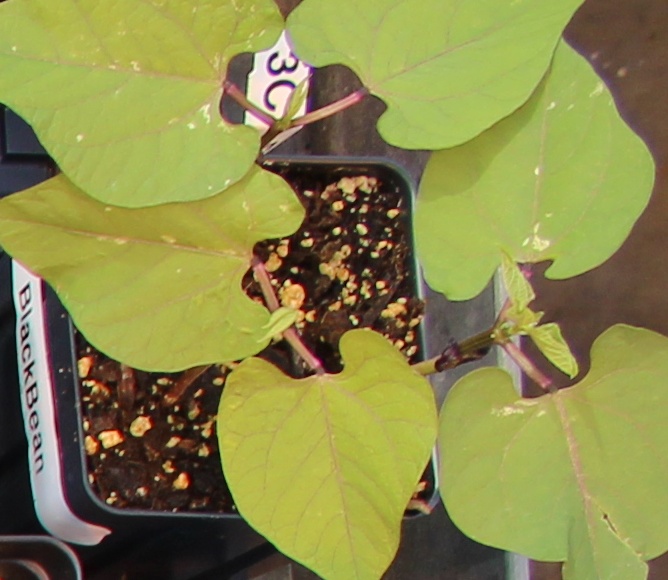
Label: Blackbean